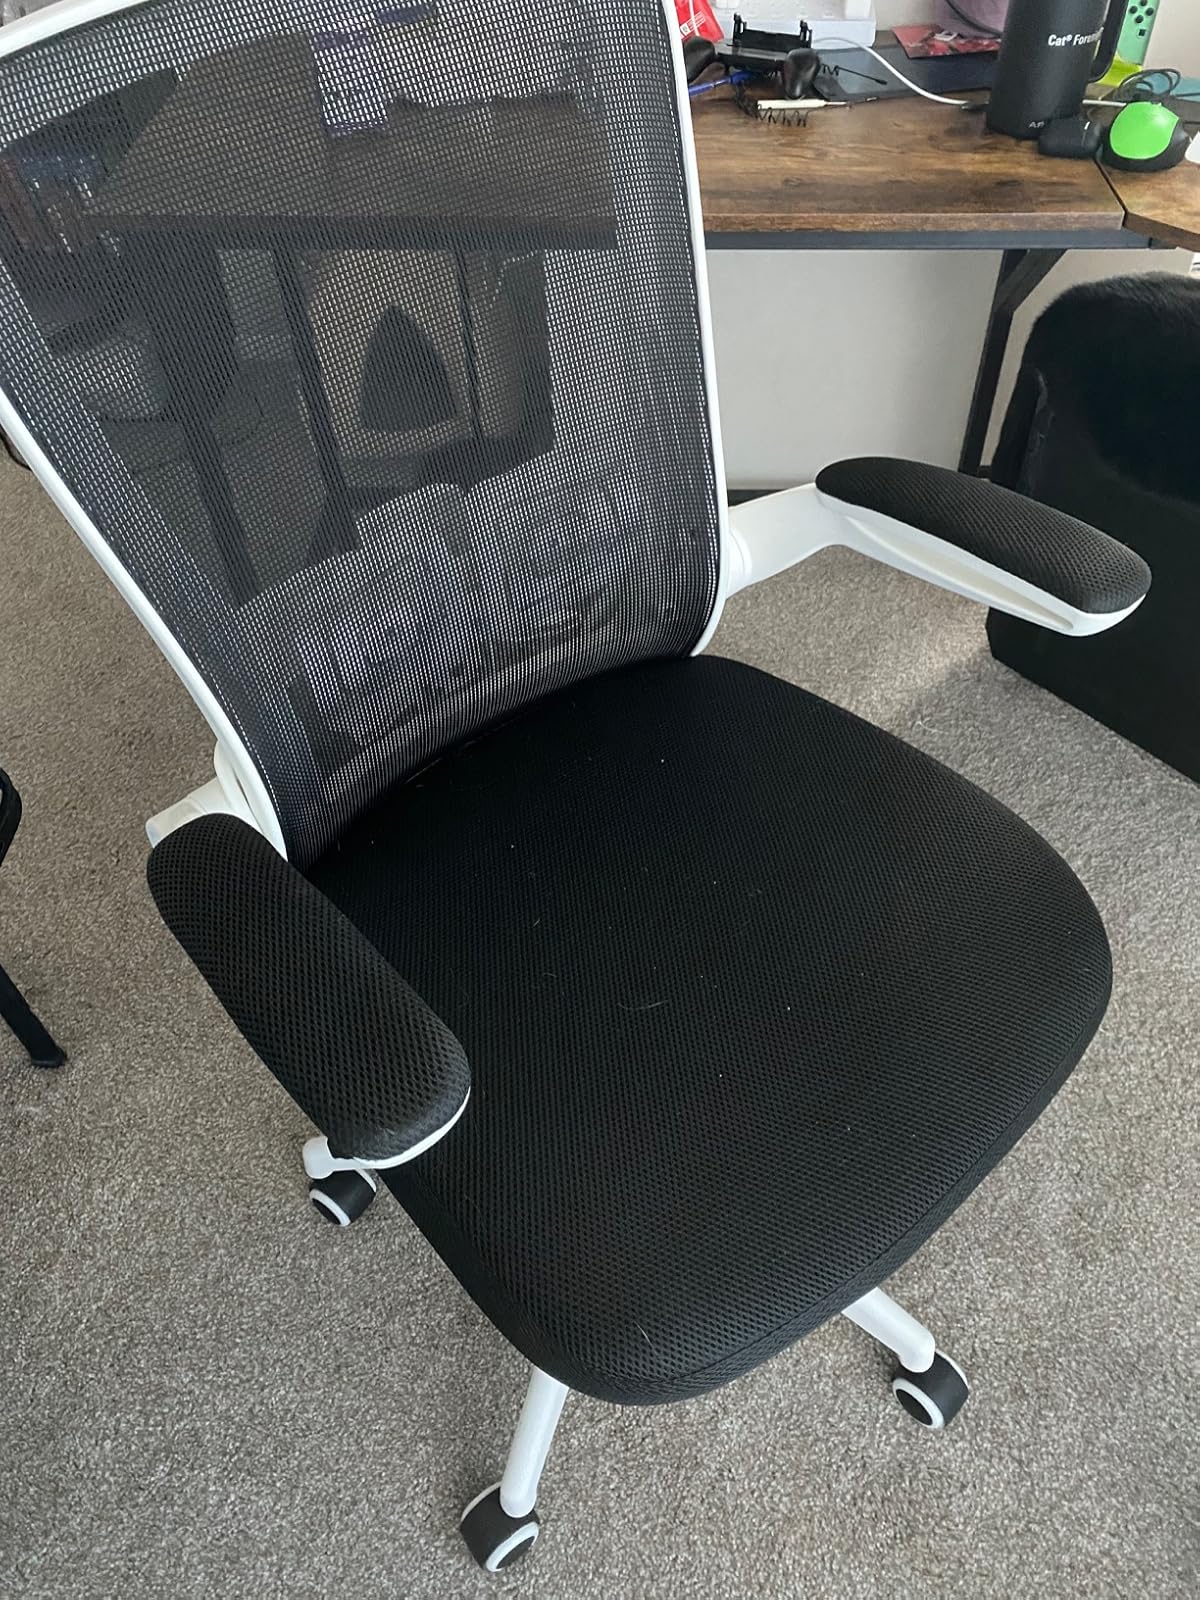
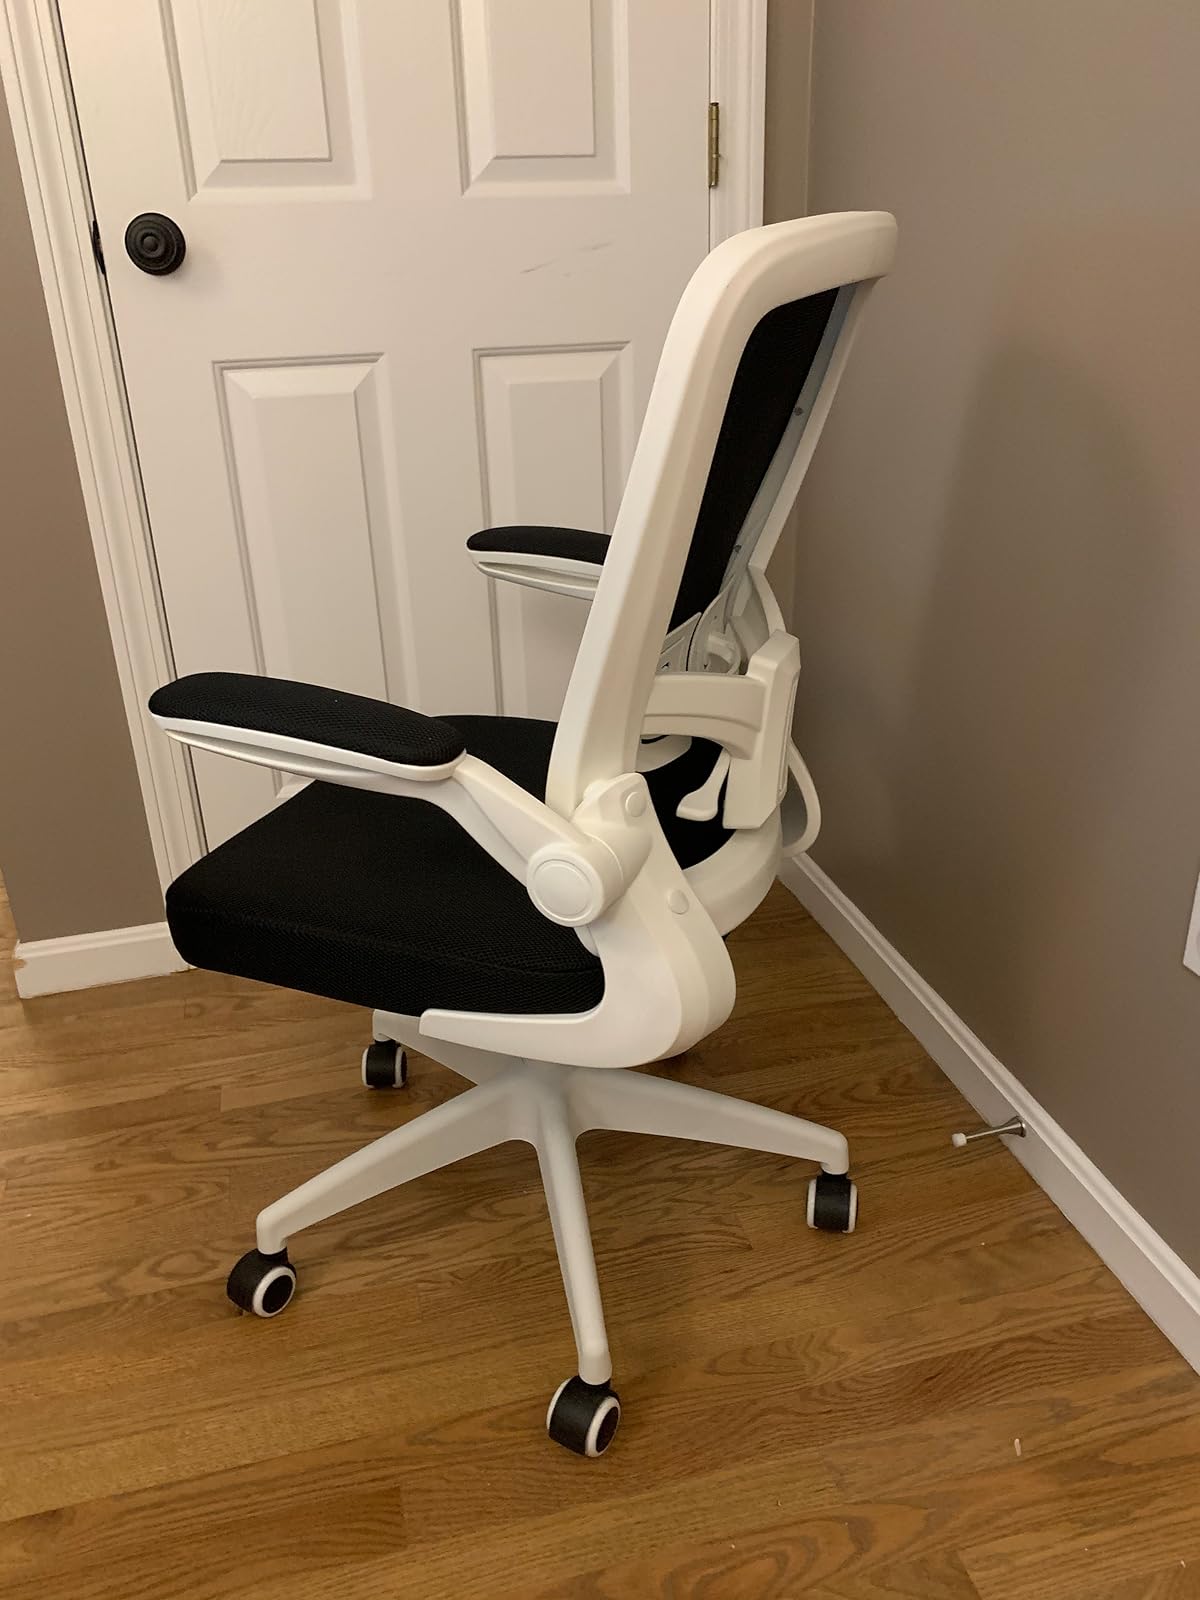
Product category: items_chair
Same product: yes